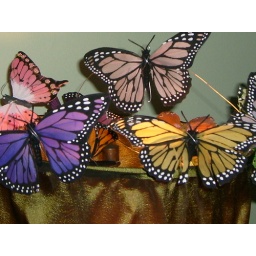
the butterflies dance above my lamp